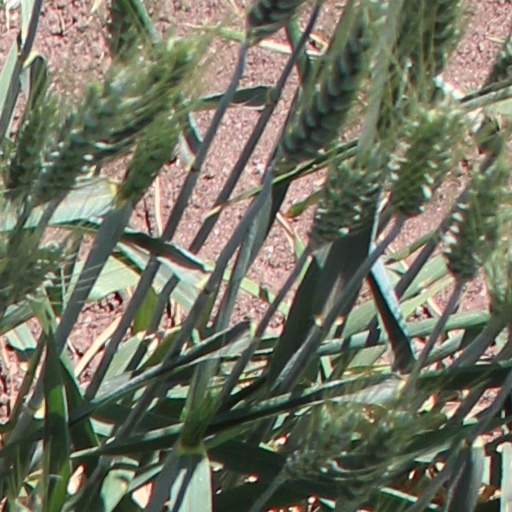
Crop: wheat